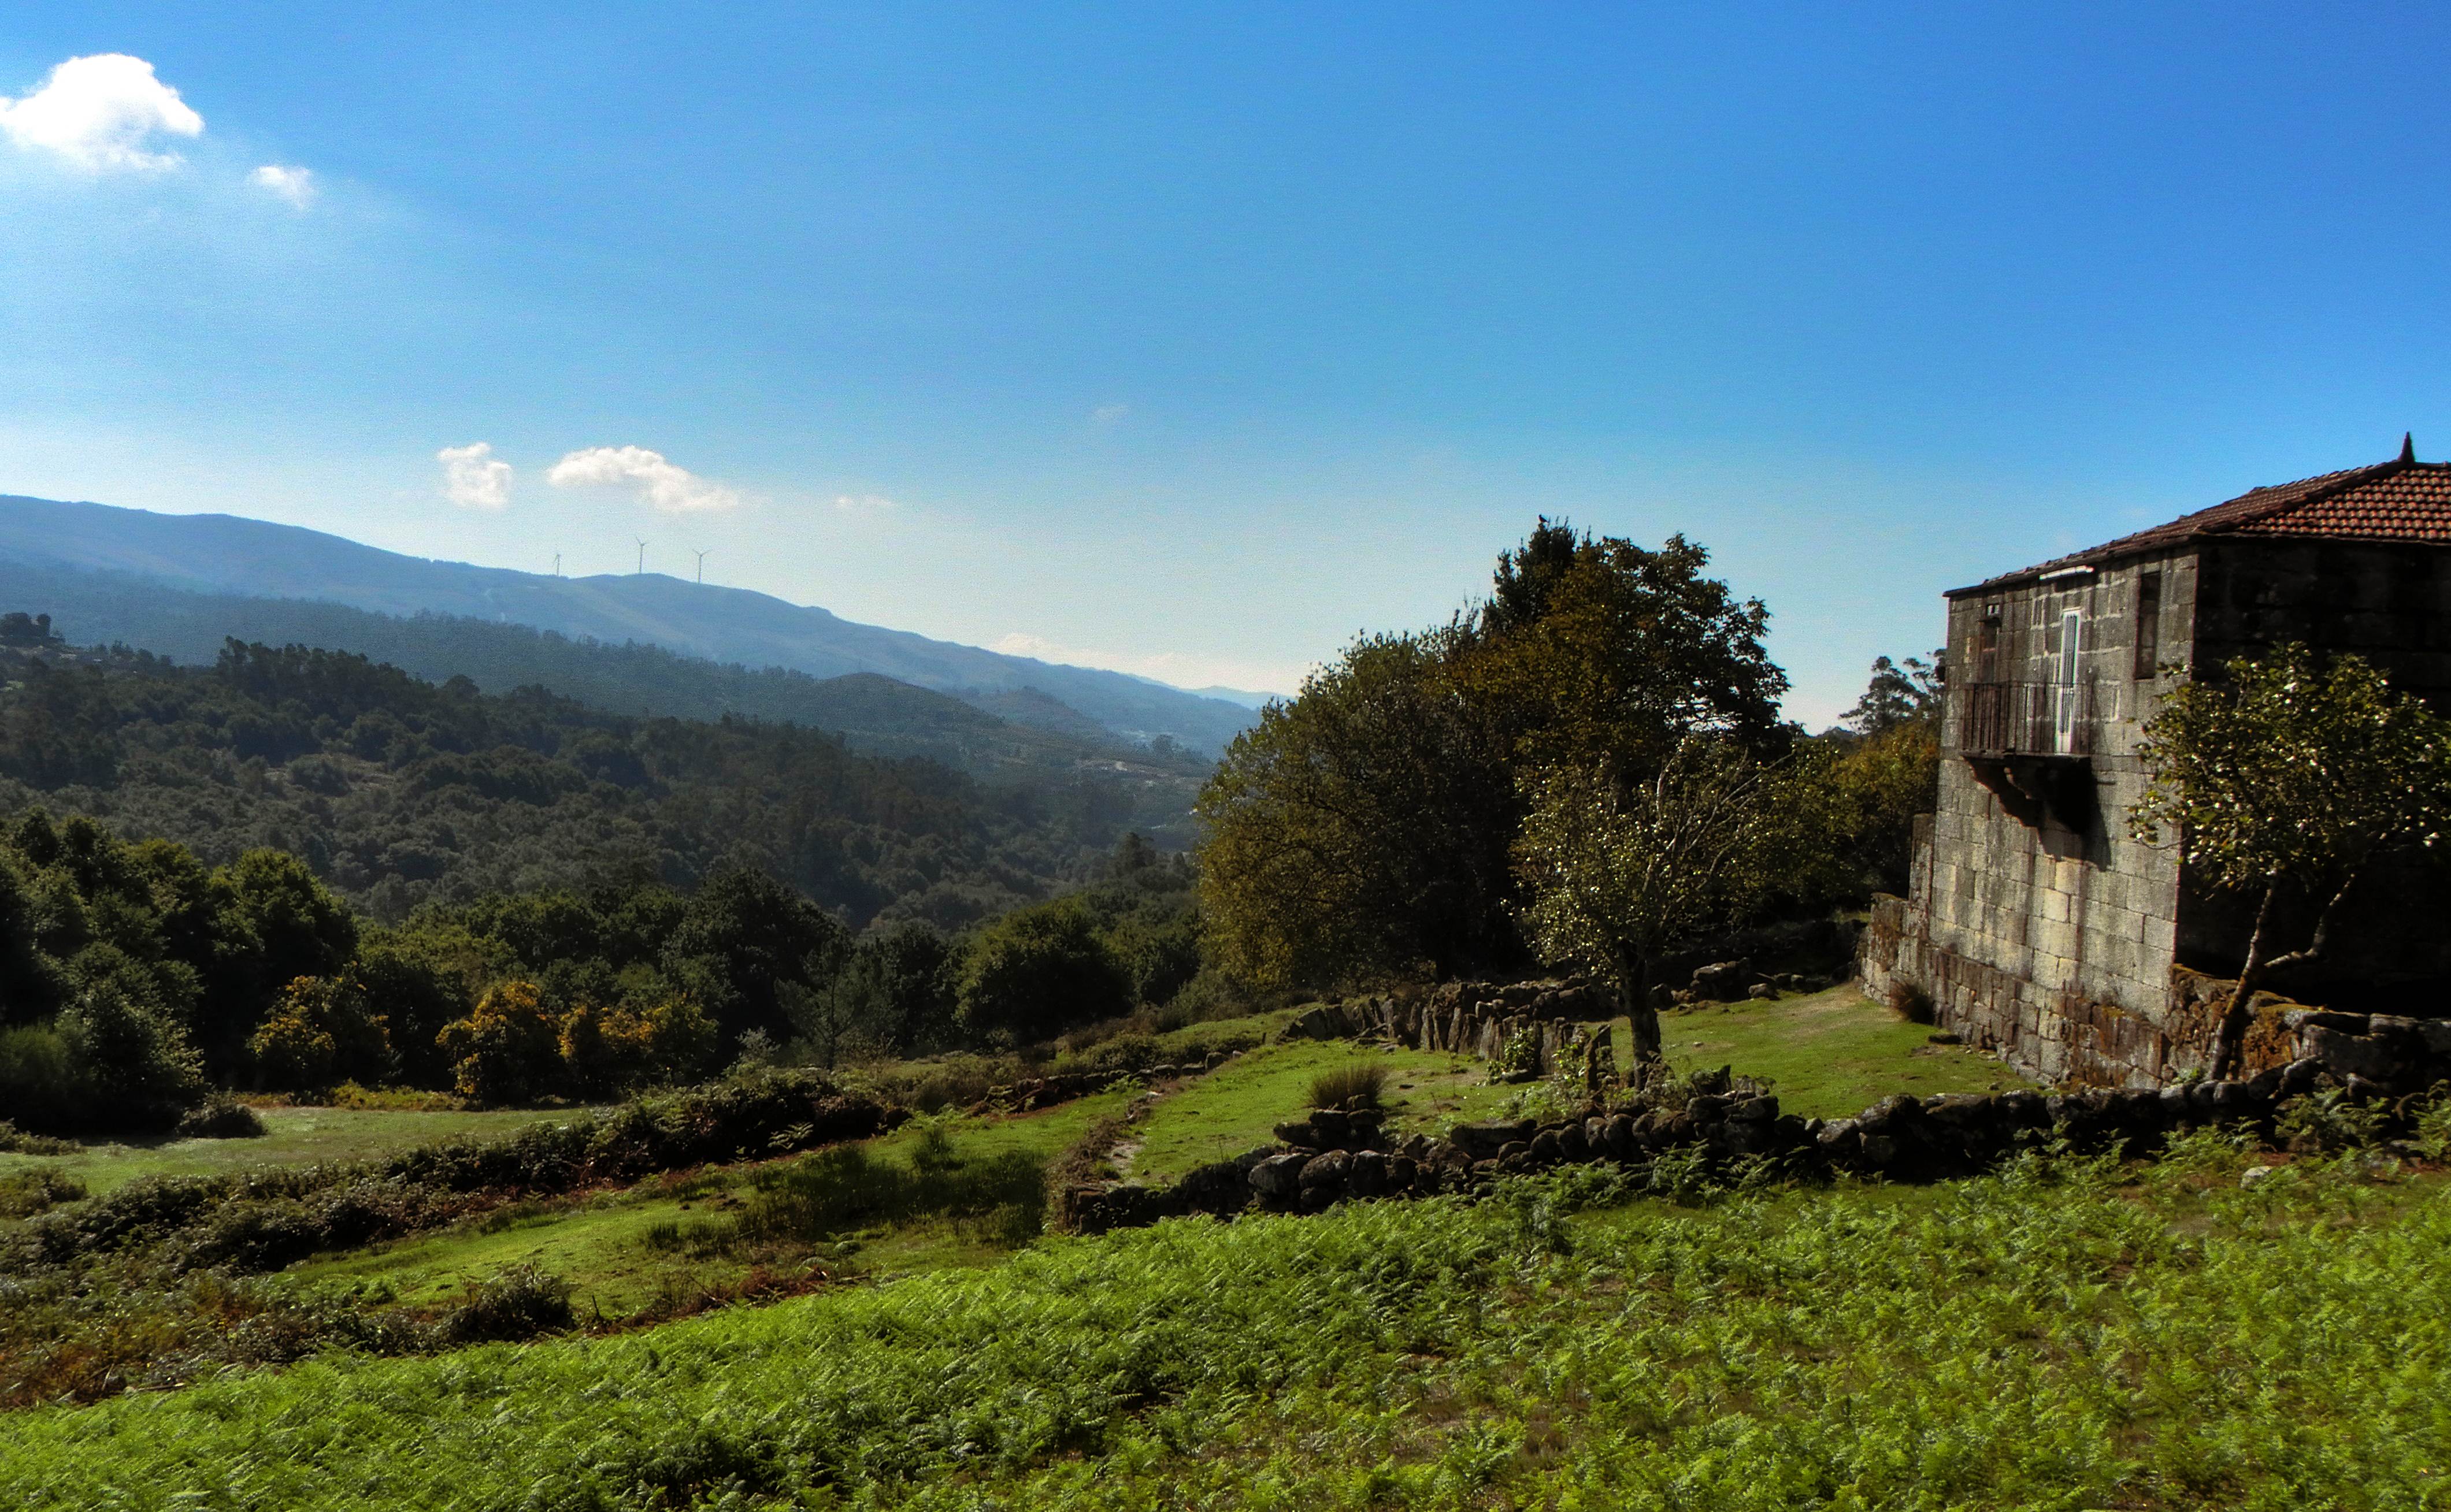
landscape, mountain, farm, meadow, hill, valley, mountain range, village, pasture, highland, spain, plateau, casa, espaa, galicia, pontevedra, estate, ggl1, cotobade, augassantas, trebellos, rural area, mountainous landforms